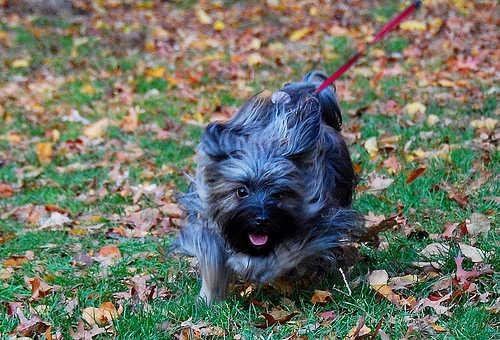
Animal: dog
Breed: havanese